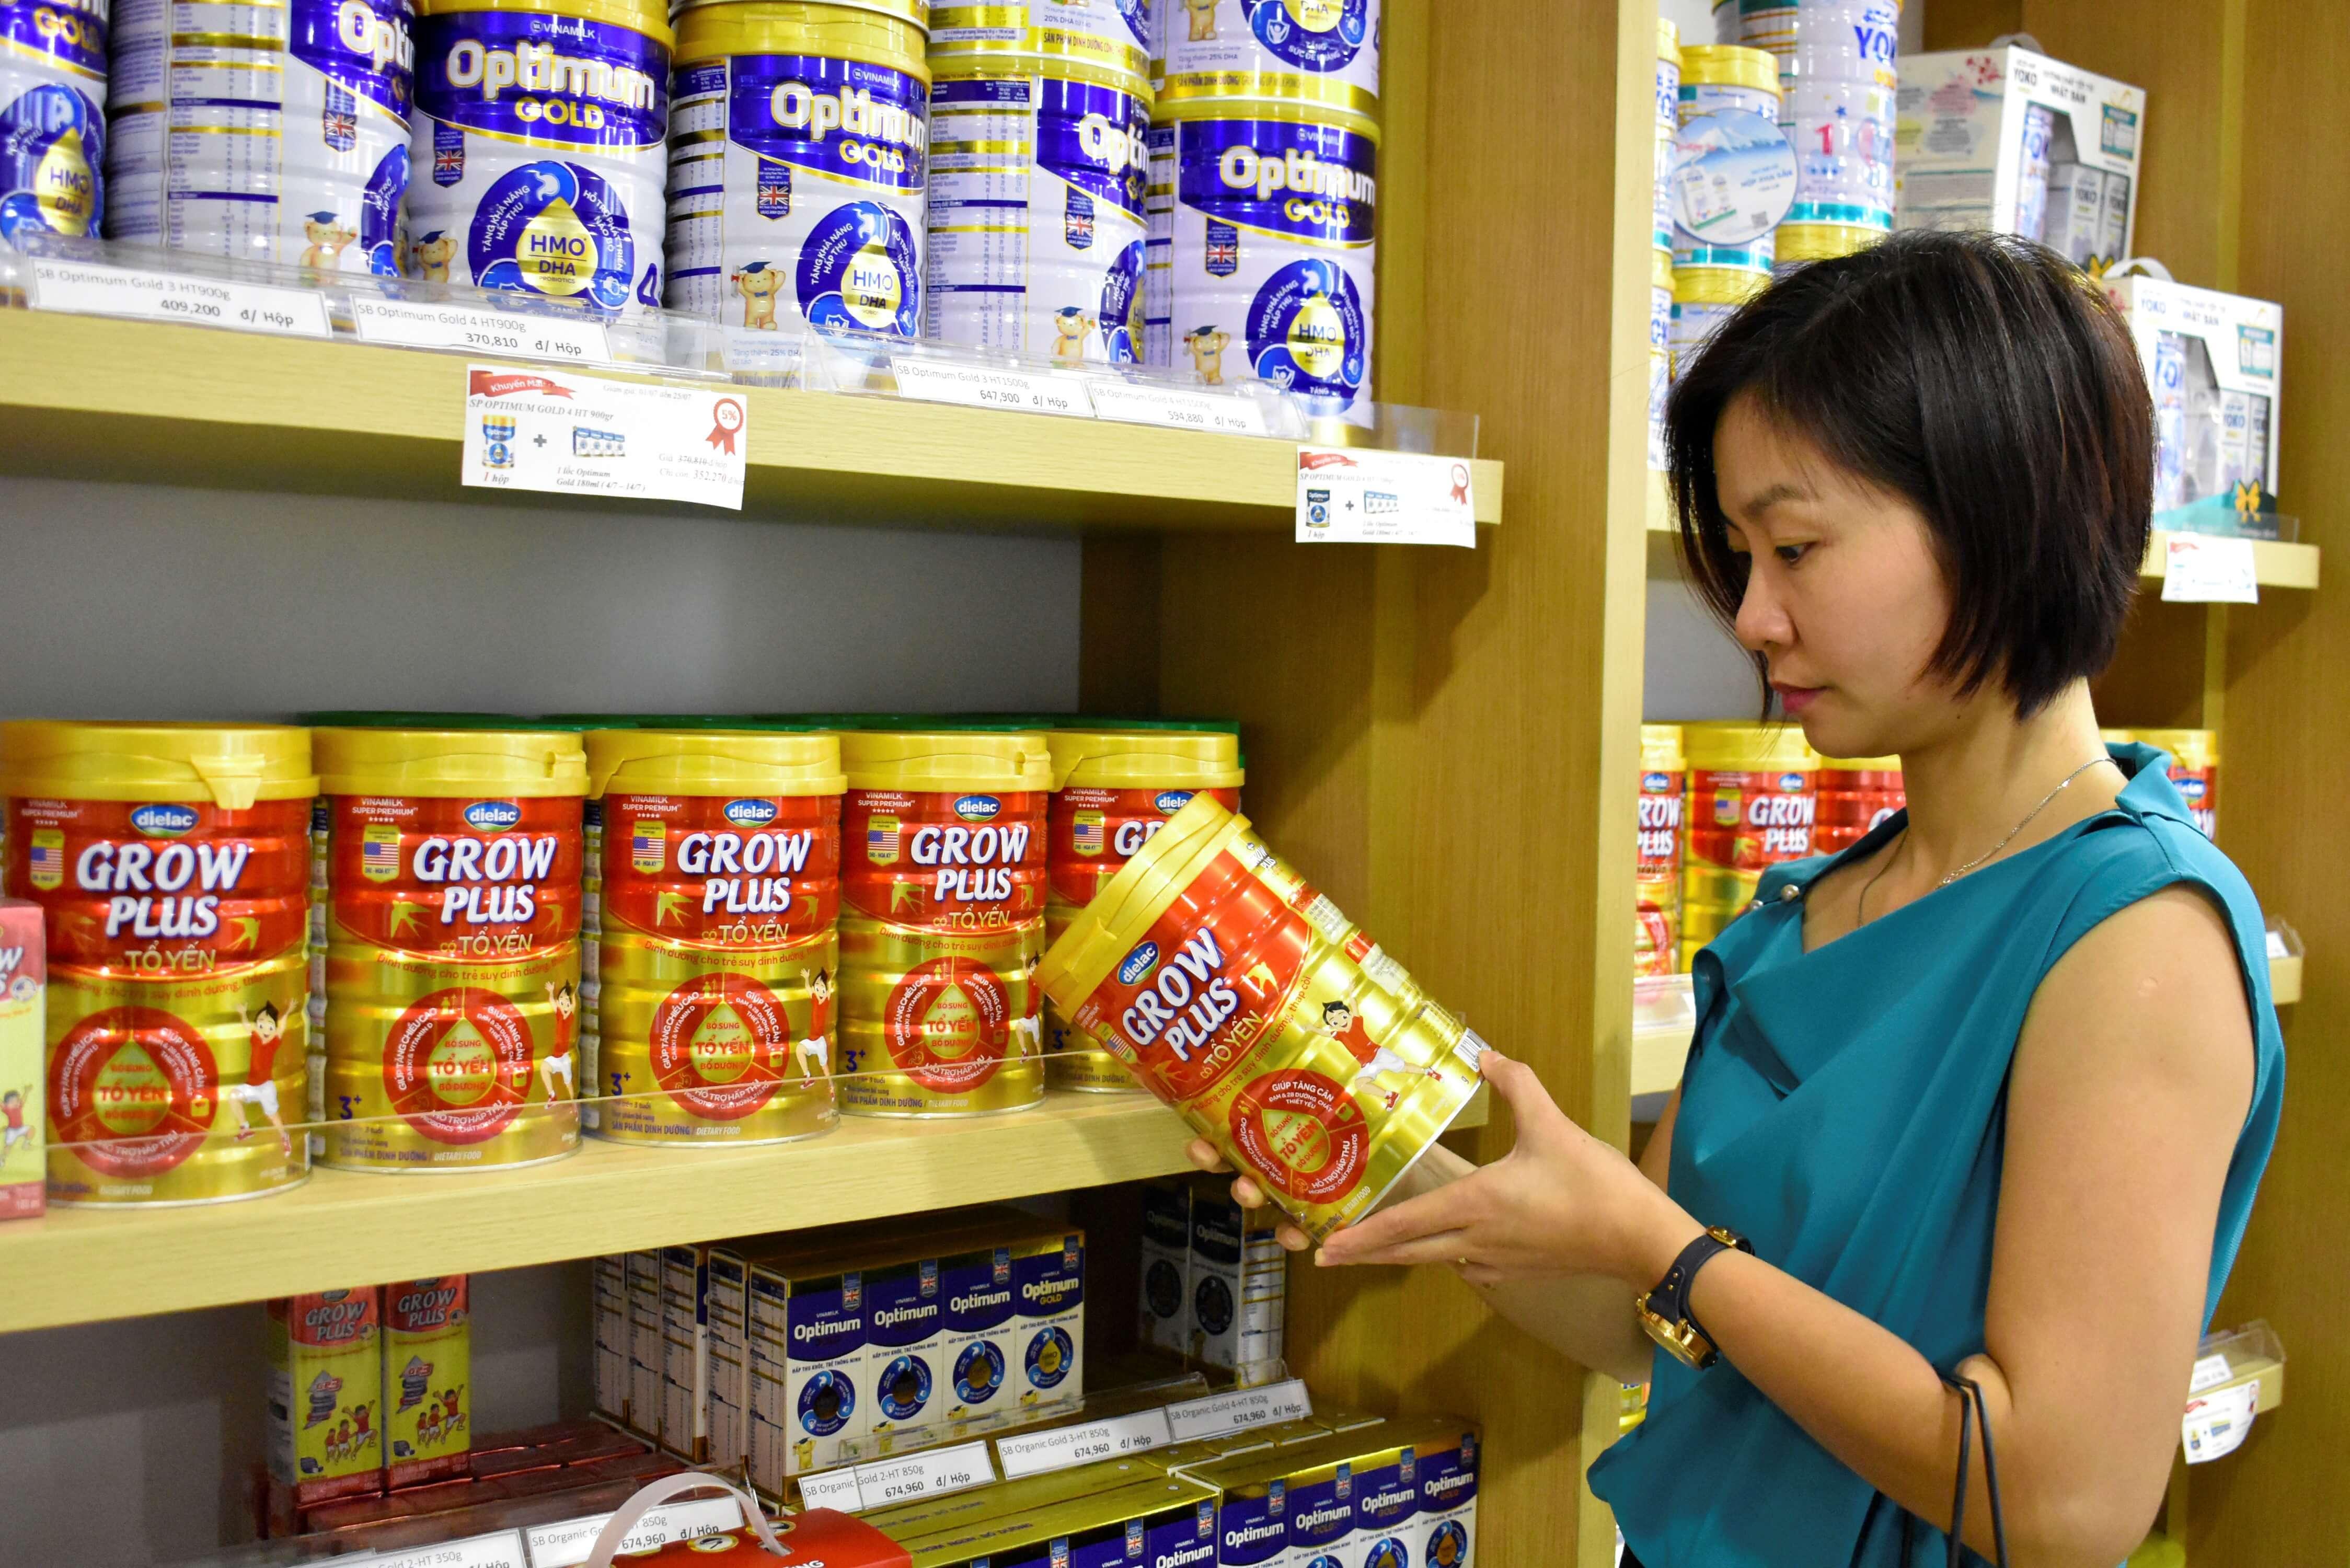
có một người phụ nữ mặc áo xanh đang đứng bên kệ hàng sữa